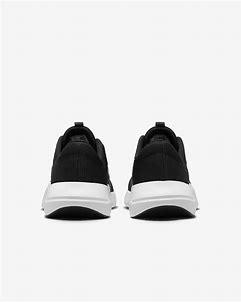
Brand: Nike
Model: In Season Tr 13